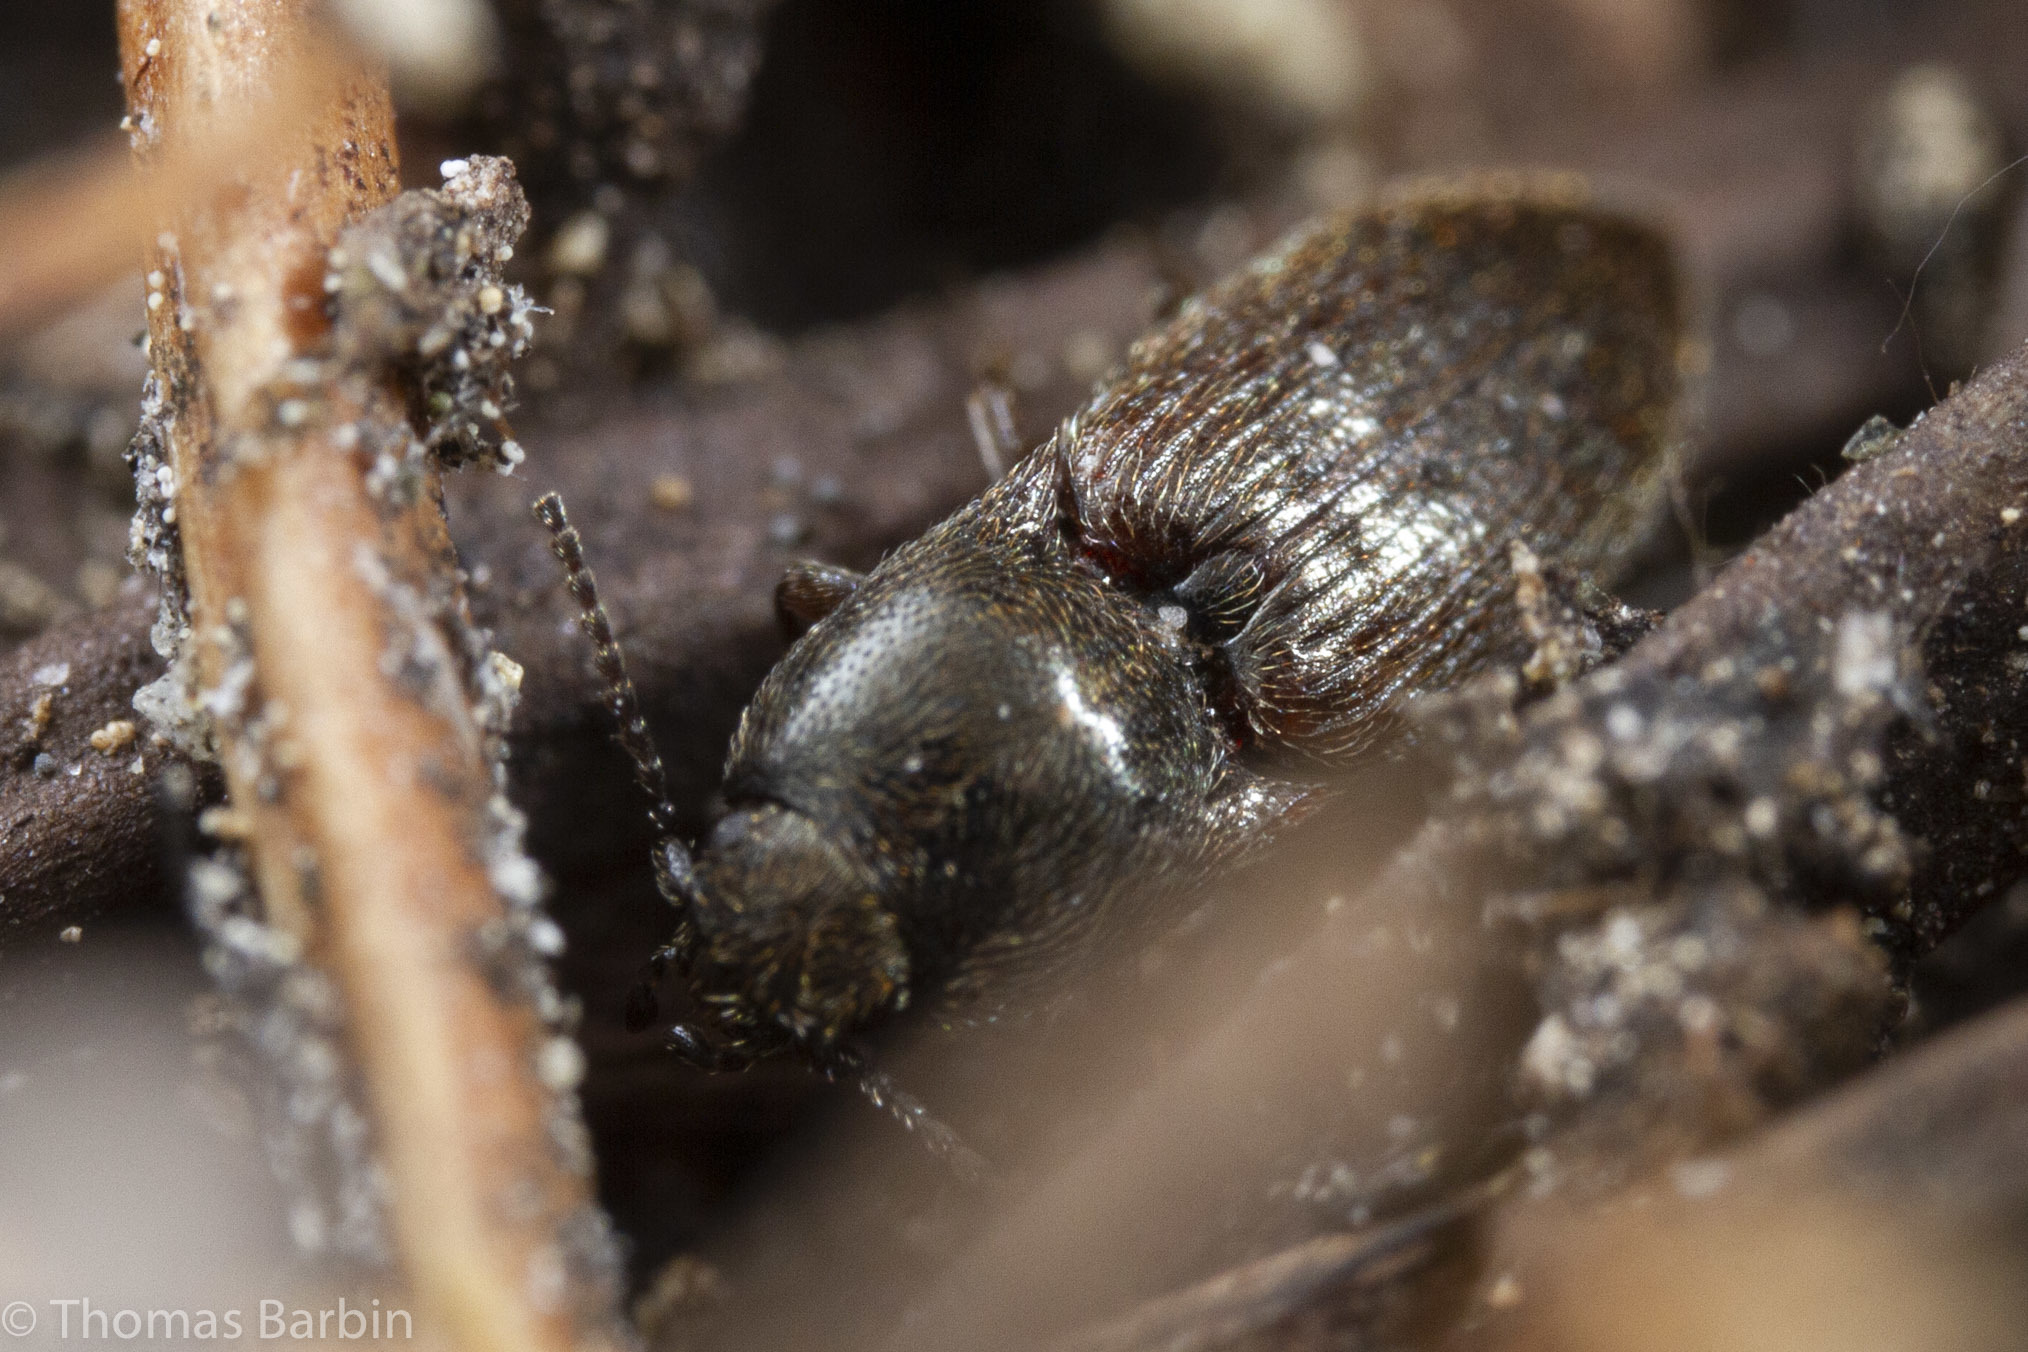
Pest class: clickbeetles_wireworms